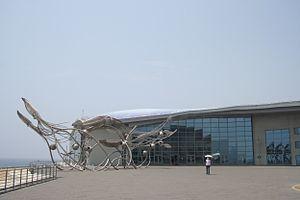
Le National Museum of Marine Biology and Aquarium est un aquarium public situé sur la côte ouest de l'île de Taïwan, près de Kenting.
Les attractions touristiques populaires de Taïwan sont les suivantes :